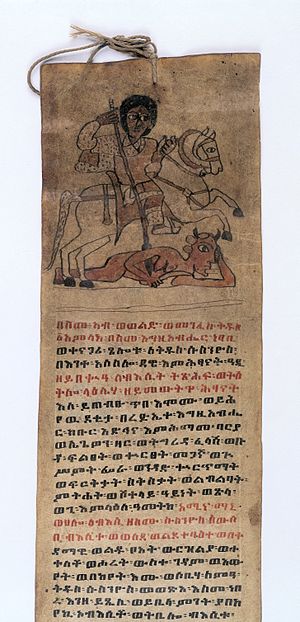
Ge'ez-alfabetet
En Ge'ez skriftrulle, der afbilleder Susenyos til hest, som spider en dæmon (på en måde der ligee afbildninger af Sankt Jørgen).
"Ge'ez-alfabetet, også kaldet etiopisk eller fidäl, hvilket betyder ""skrivning"" eller ""alfabet"". Skriften er sandsynligvis udviklet af et alfabet, der blev brugt i det gamle sumeriske område Pa'az, og er relateret til andre semitiske skriftsystemer.